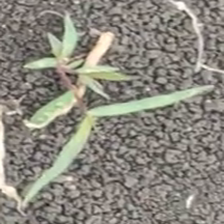
Weed species: Digitaria_SP_(Digitaria Sanguinalis )